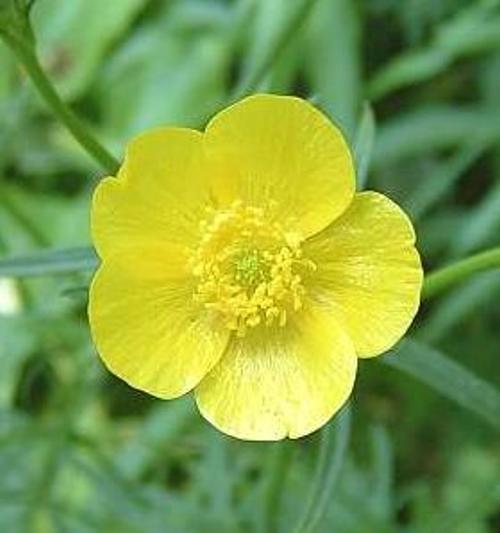
Flower: Buttercup